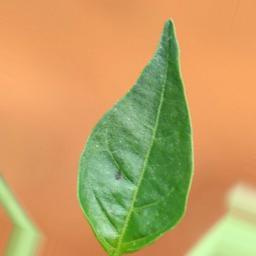
Label: healthy